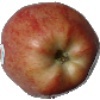
Label: Apple Red 1